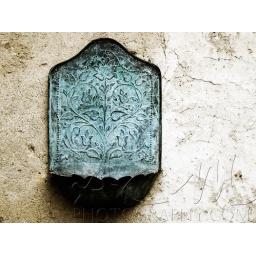
A rustic bird bath decorates a stone wall in southwest France.